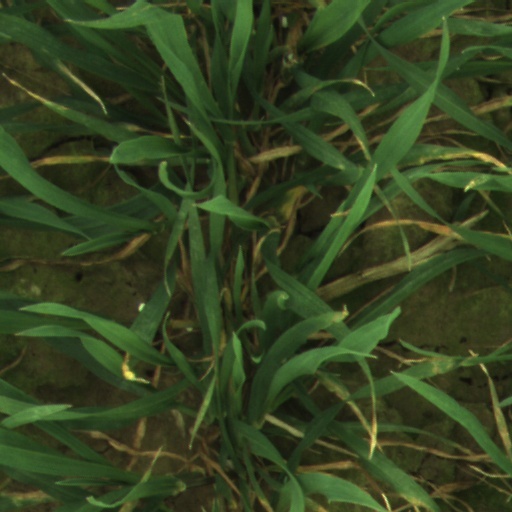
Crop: wheat